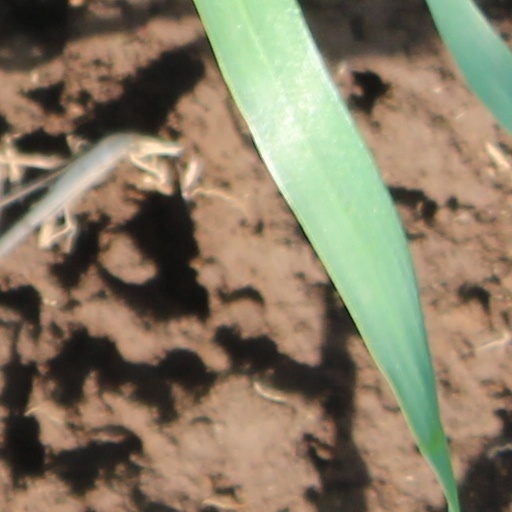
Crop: wheat